Sharaya J

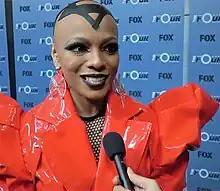
Sharaya J interviewed by Dulce Osuna in 2018

Sharaya Howell (born January 17, 1984), known professionally as Sharaya J, is an American rapper and choreographer. She is known for her singles "BANJI" and "Smash Up the Place," as well as for being signed to Missy Elliott's label The Goldmind Inc. Prior to her work as a musician, she worked as a hip-hop choreographer and urban screenplay writer. On April 17, 2017, she released her debut mixtape, "Dope Product".